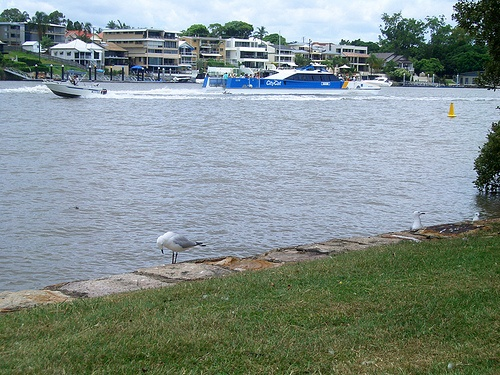
A boat speeds across a large lake while a bigger boat heads in the opposite direction.
There is a large bird perched on the wall by the water.
There is a seagull standing on the side of a river
a boat on the water passing by two seagulls walking along the shore
Two seagulls on a ledge between water and grassy area.